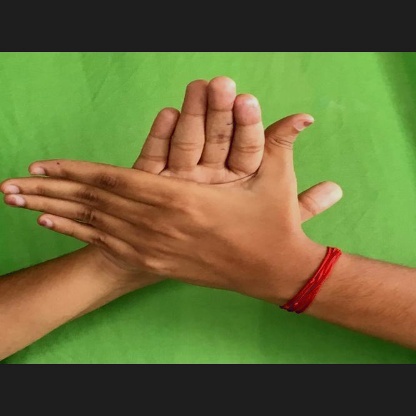
Mudra: Chakra